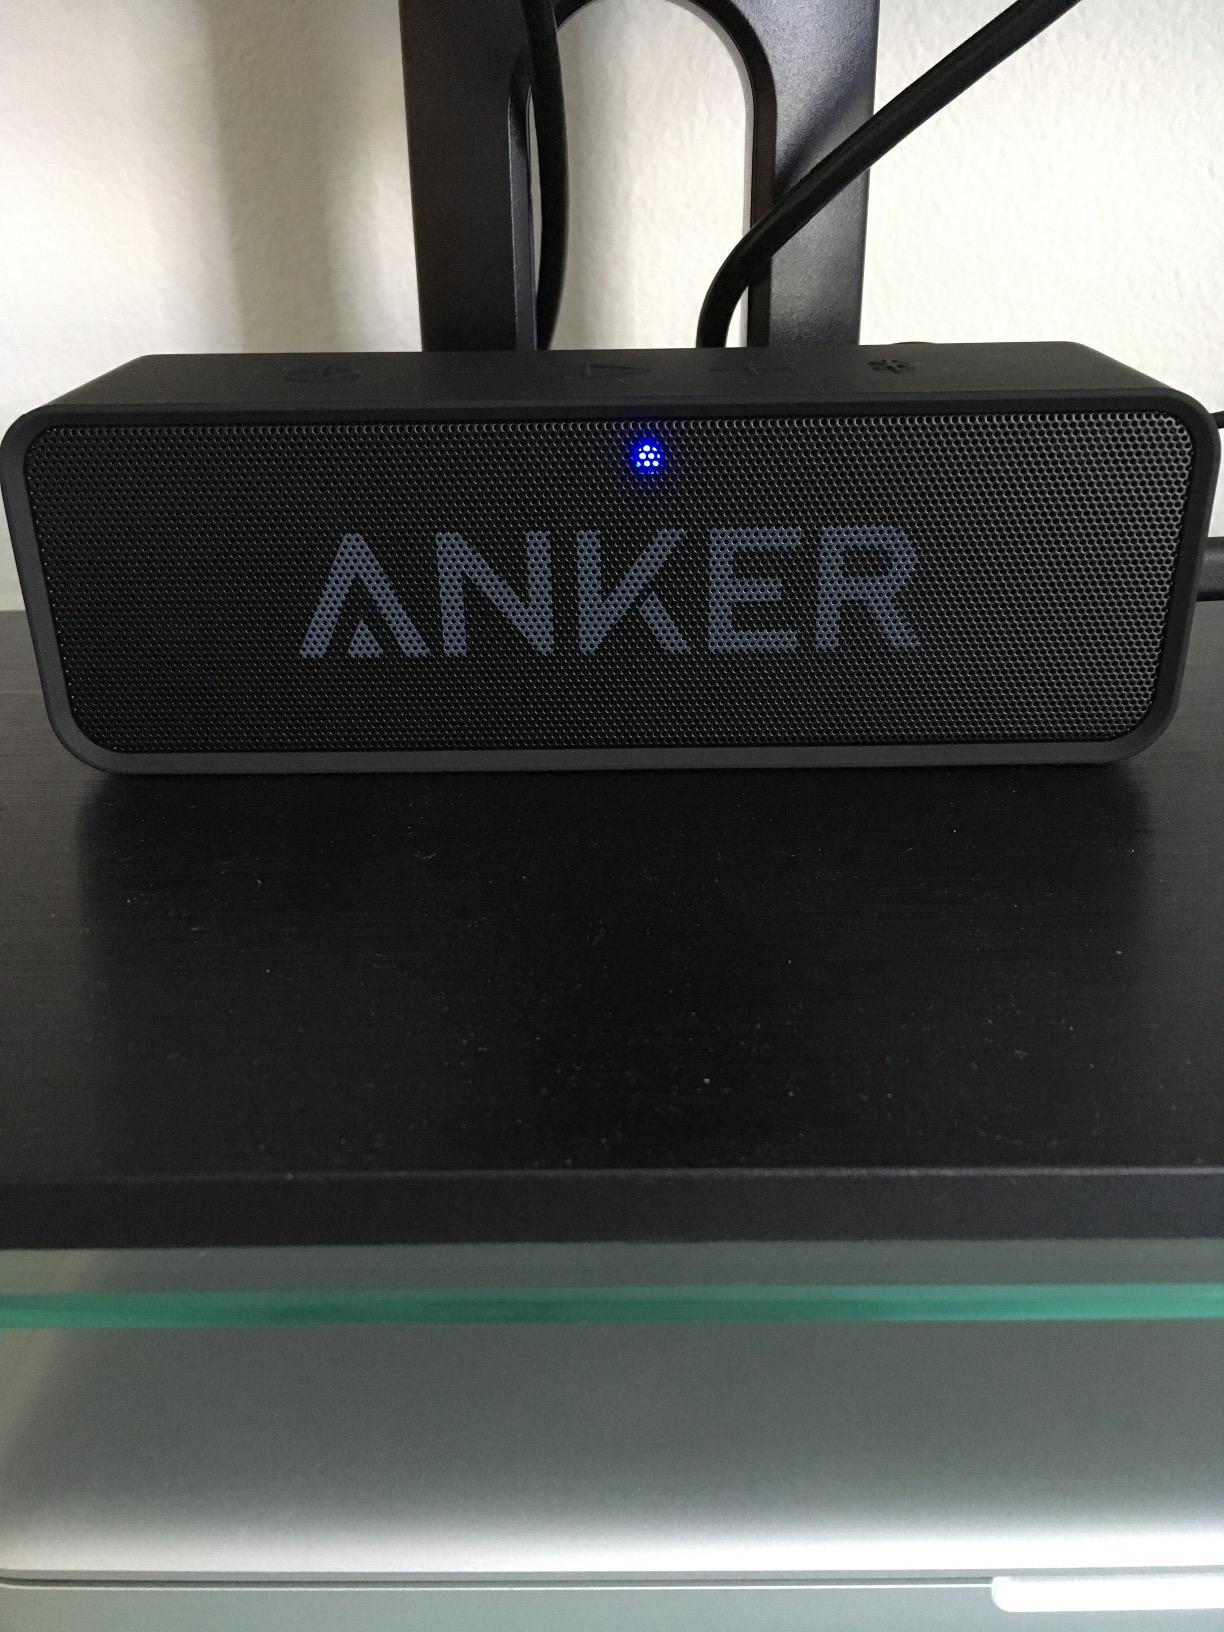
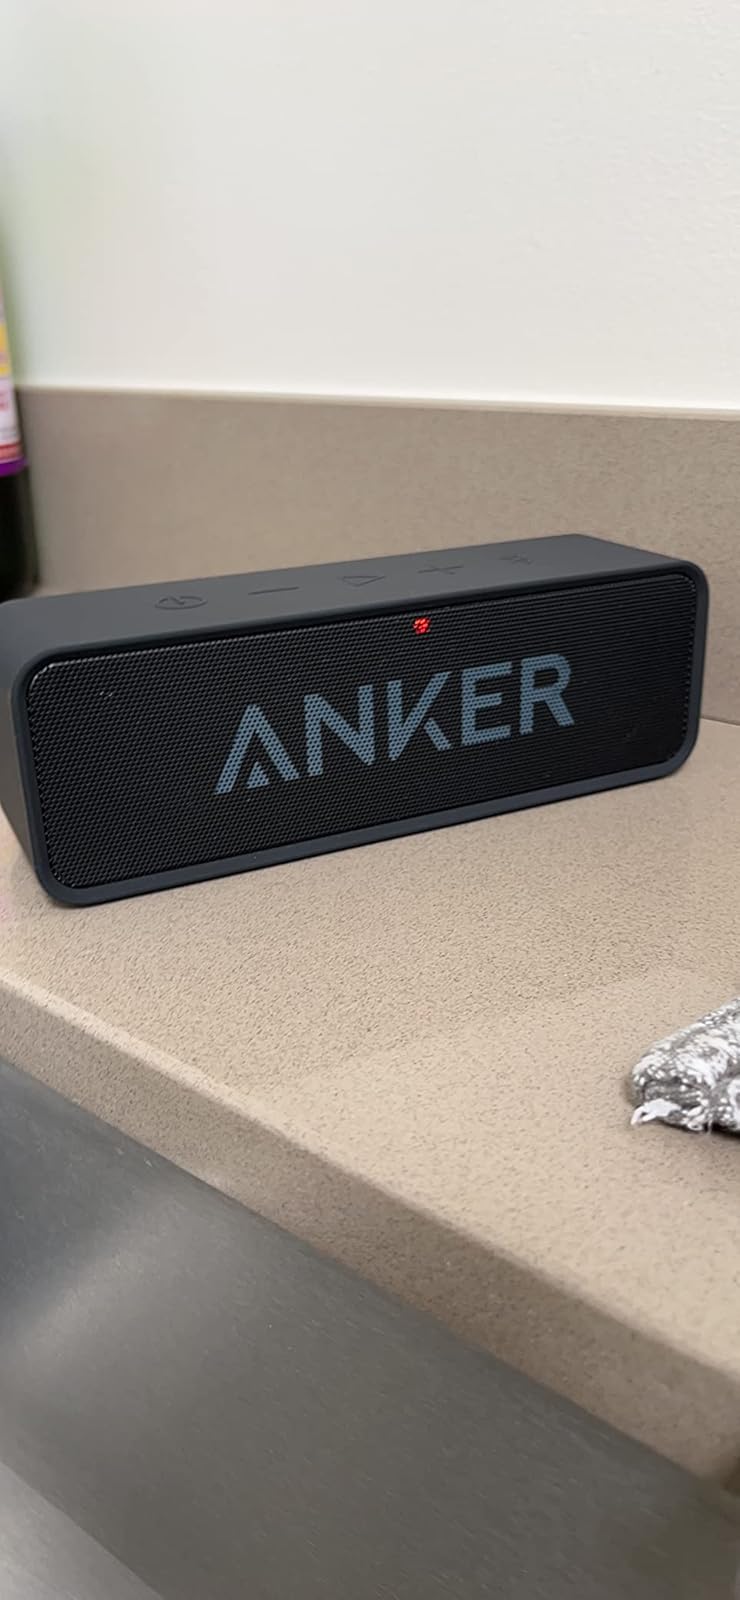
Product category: speaker
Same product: yes